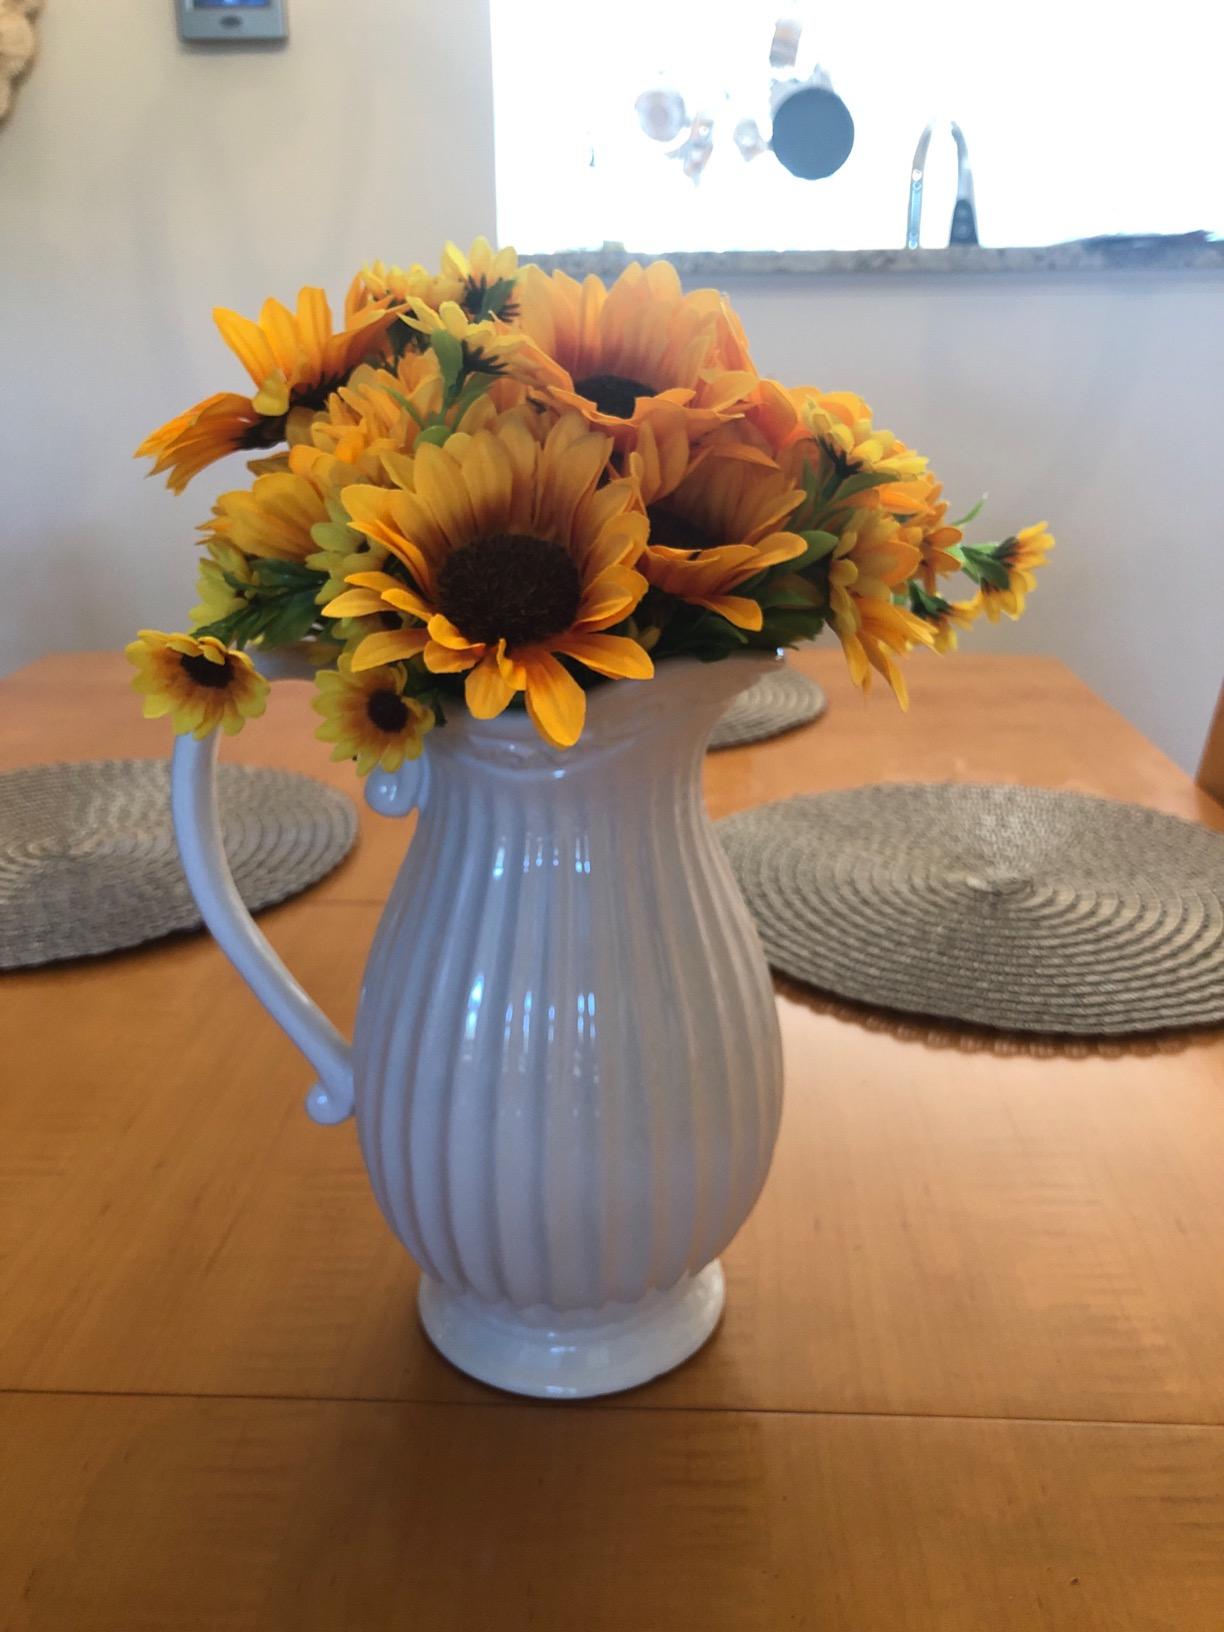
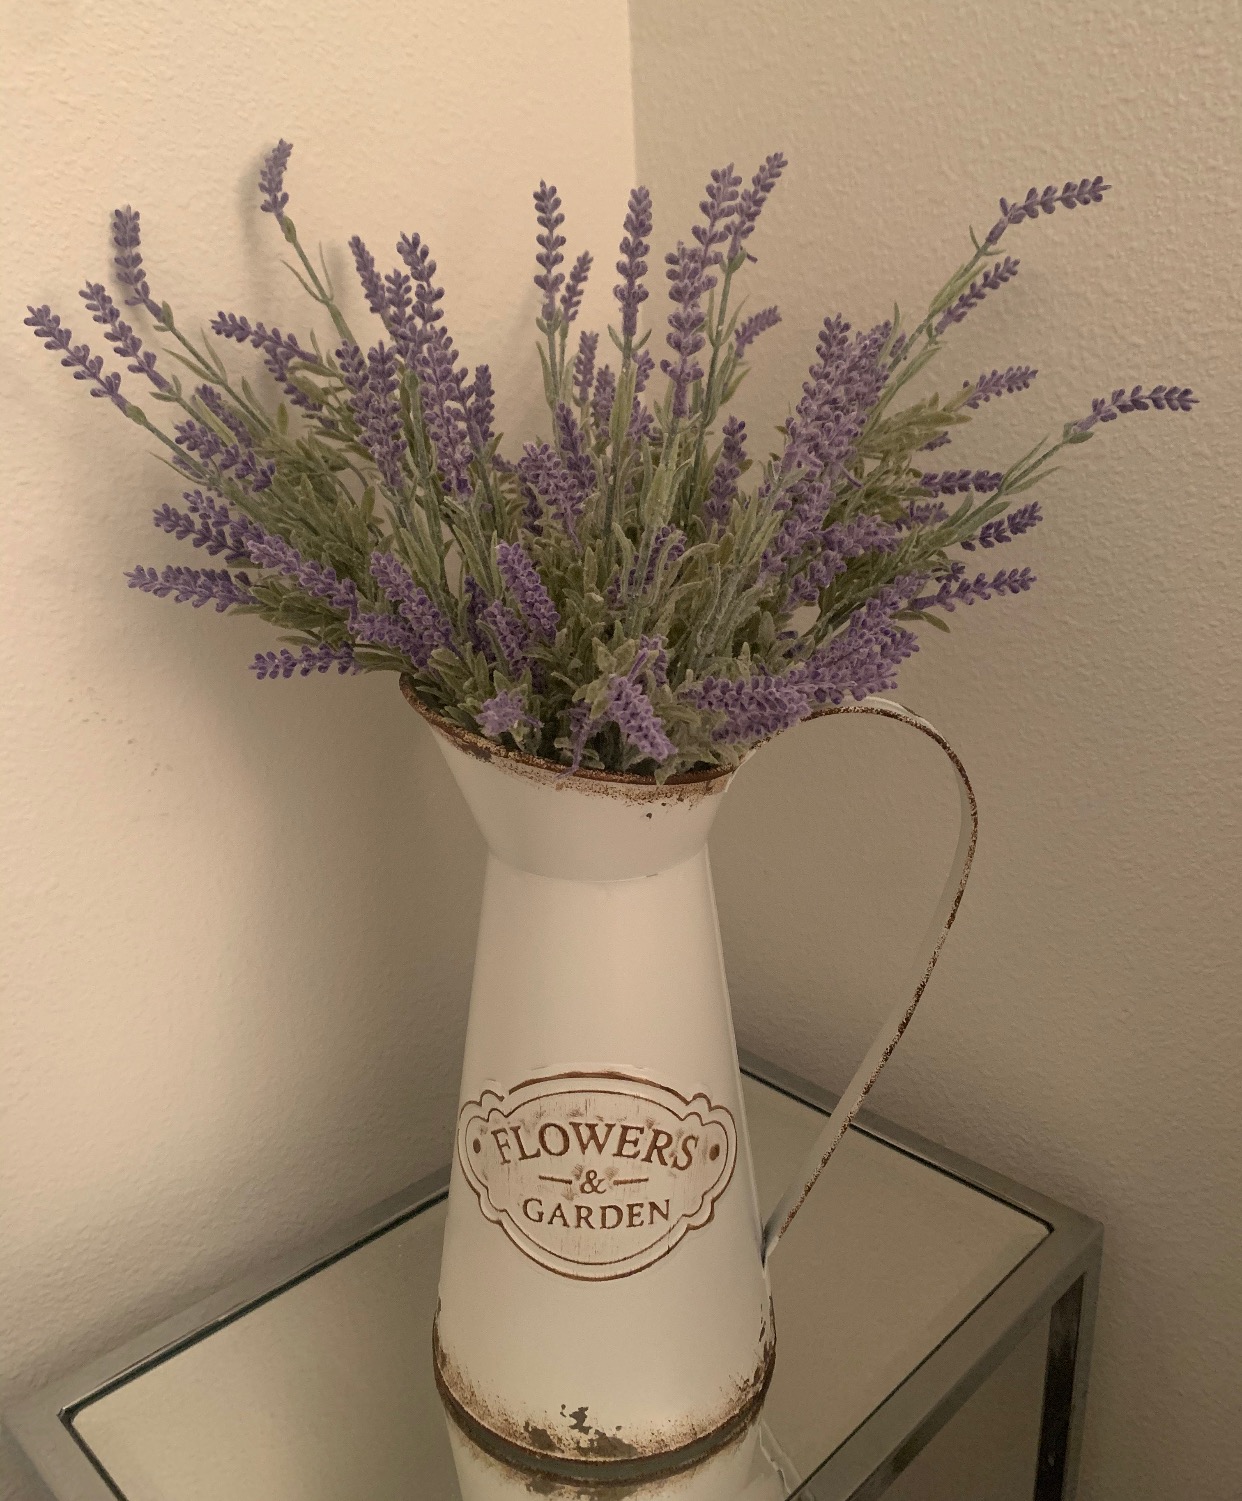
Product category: vase
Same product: no